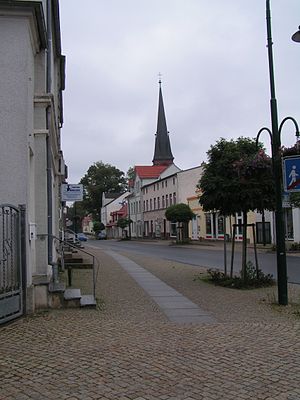
Torgelow
Gade i Torgelow
Torgelow er en kommune og administrationsby i det nordøstlige Tyskland, beliggende i Amt Torgelow-Ferdinandshof i den sydøstlige del af Landkreis Vorpommern-Greifswald. Landkreis Vorpommern-Greifswald ligger i delstaten Mecklenburg-Vorpommern.